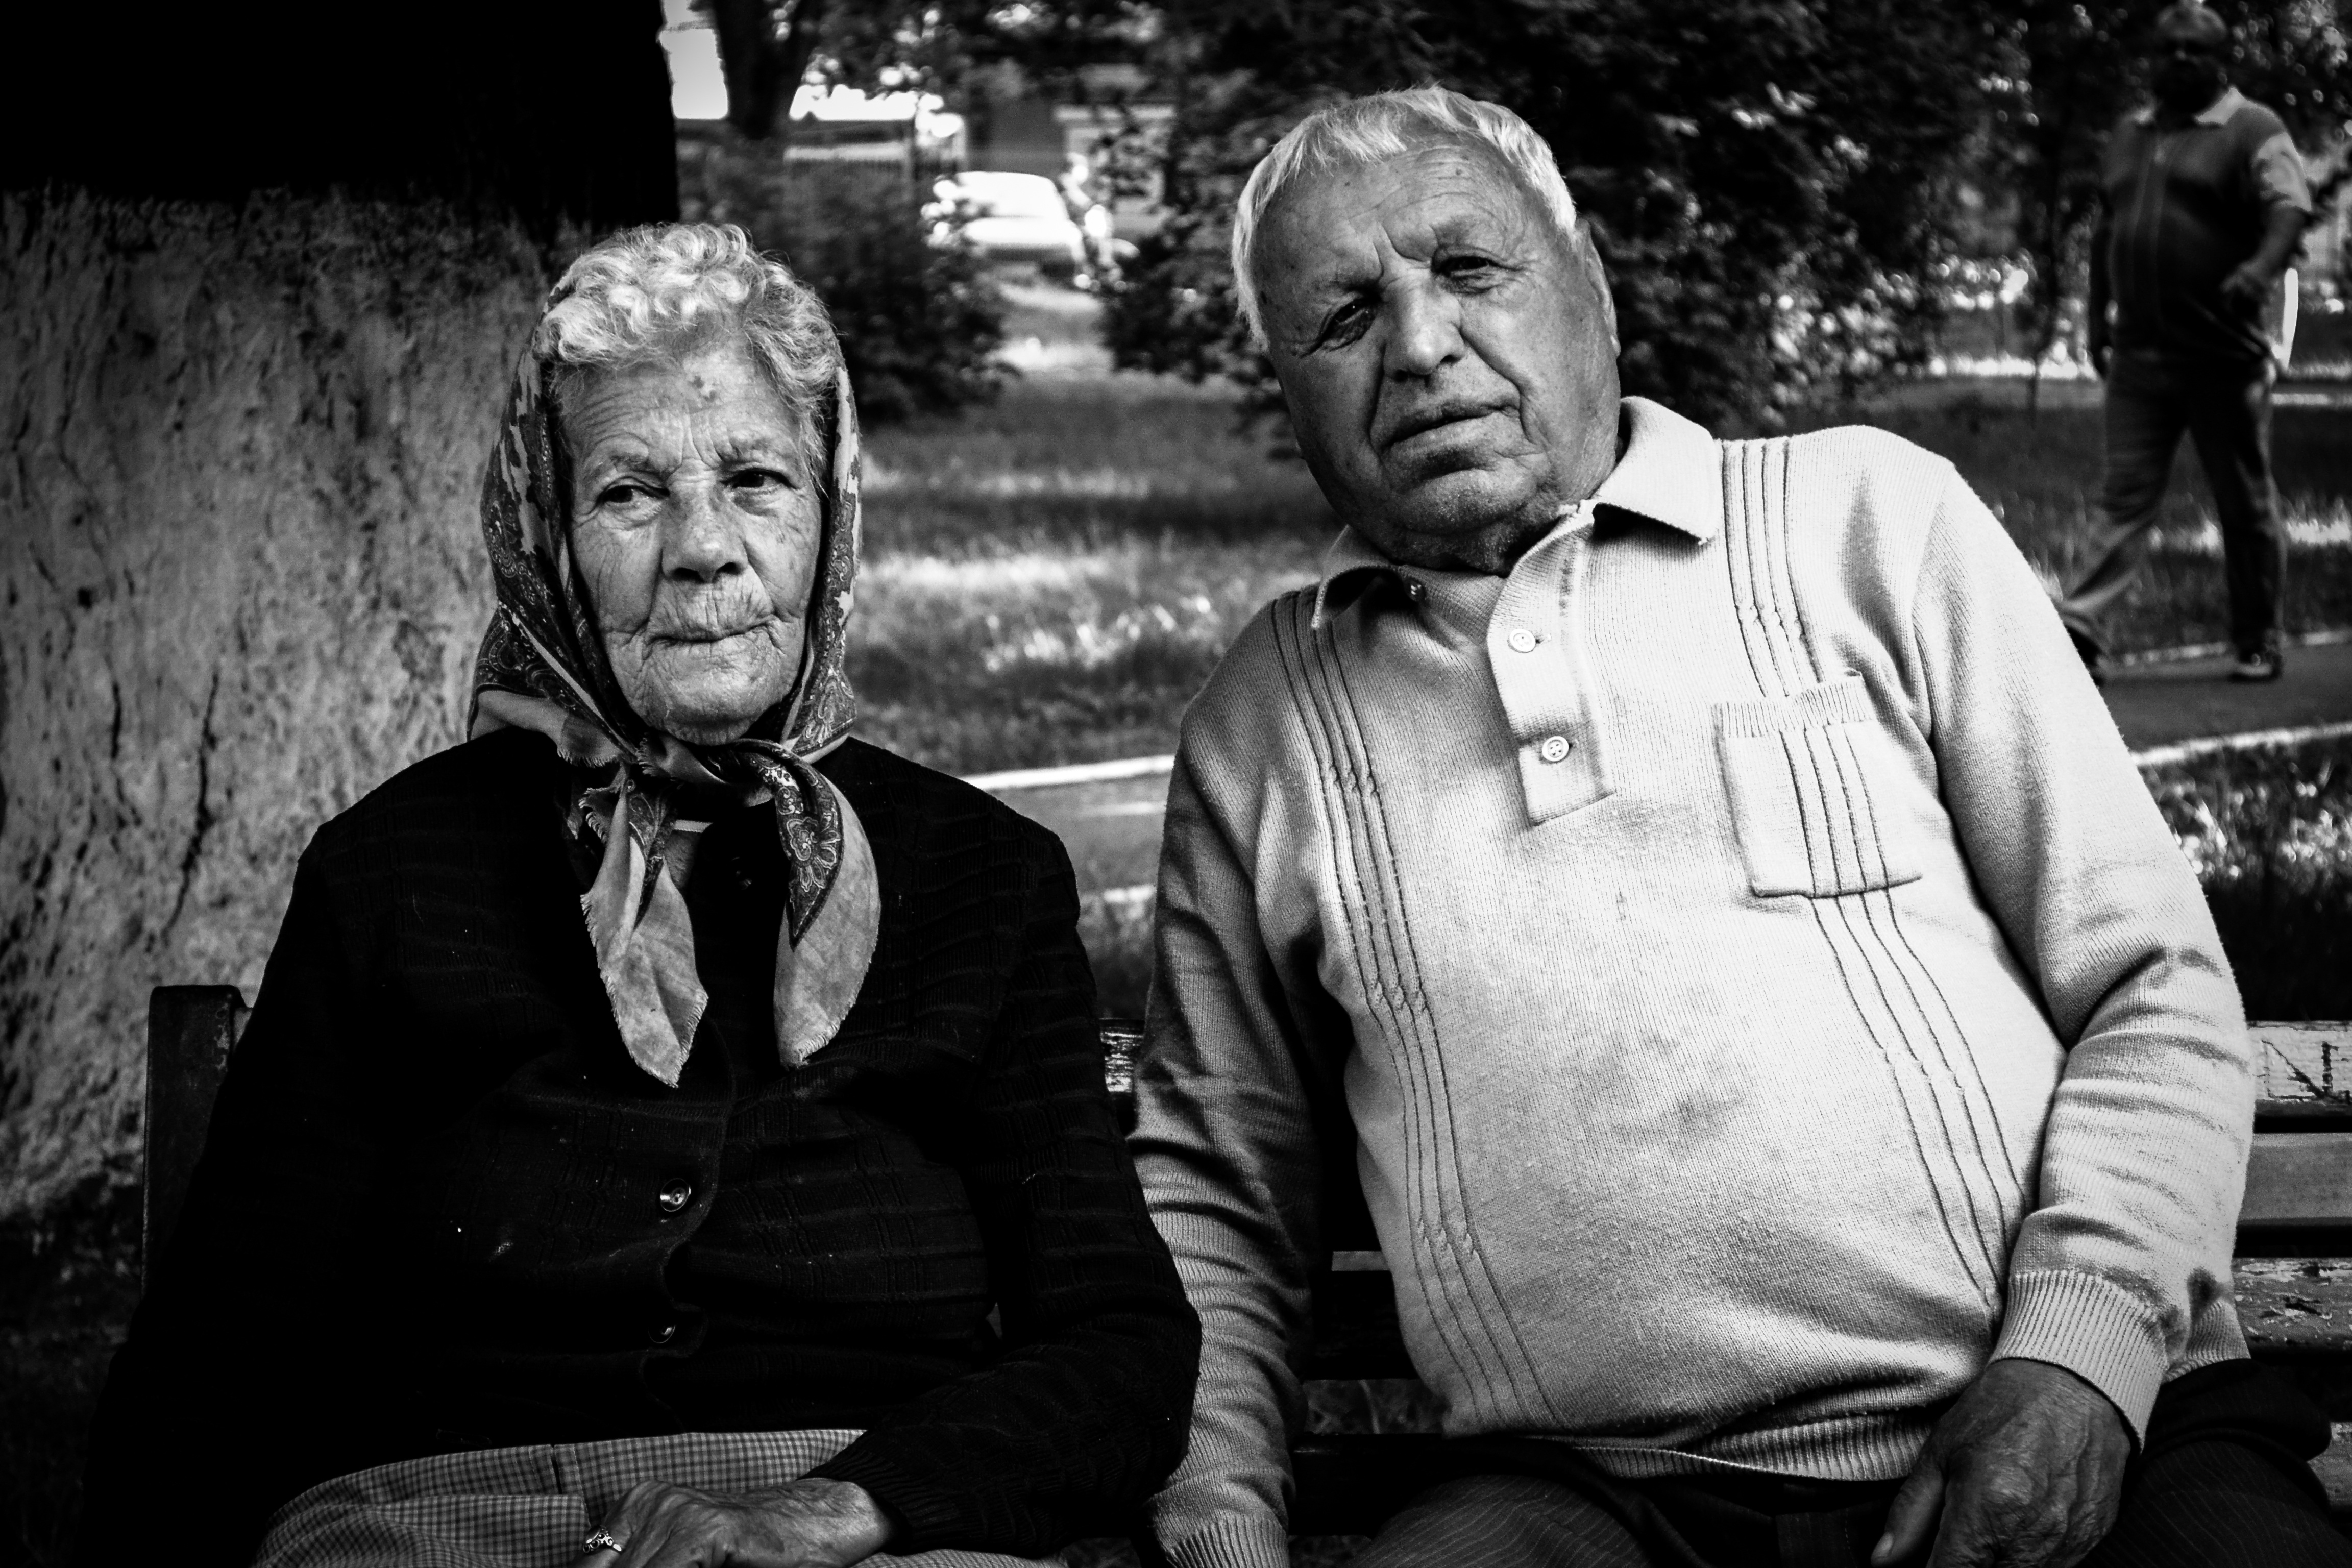
man, person, black and white, people, photography, old, film, monochrome, together, photograph, age, elderly, adult, mature, monochrome photography, film noir